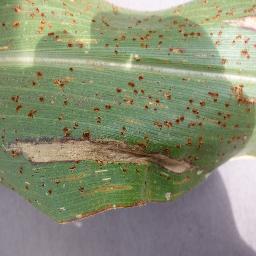
Label: Corn_(Maize)___Northern_Leaf_Blight